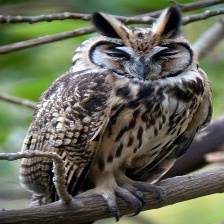
Species: STRIPED OWL
Scientific name: ASIO CLAMATOR
ImageNet parent category: great_grey_owl